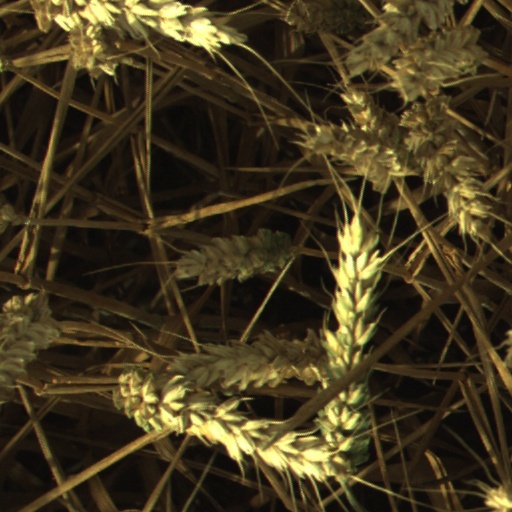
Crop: wheat